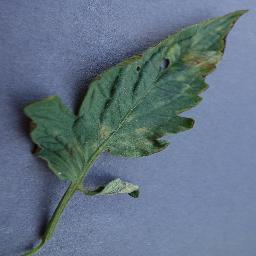
Label: Tomato___Leaf_Mold